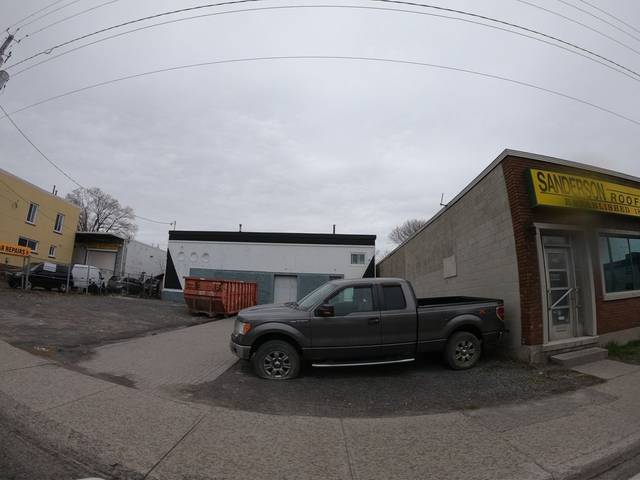
Region: Canada
Coordinates: 45.406, -75.7